René Belin

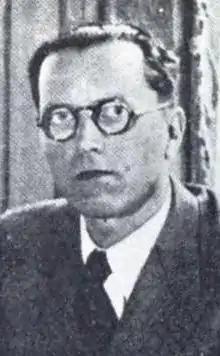

René Belin (14 April 1898 – 2 January 1977) was a French trade unionist and politician. In the 1930s he became one of the leaders of the French General Confederation of Labour.